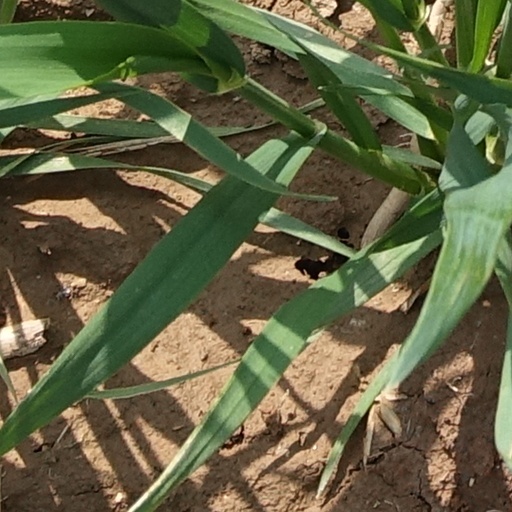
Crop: wheat